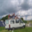
Label: bus